Tilikum Crossing

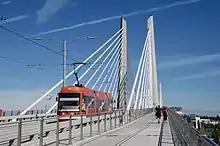
Although the bridge is owned by TriMet, the city-owned Portland Streetcar system is also allowed to use it.

The project received required approval from both the Portland and Milwaukie city councils and Oregon's Metro regional governmental agency in 2008. TriMet approved a $127 million contract to build the bridge in December 2010. Onsite engineering of the TriMet design was handled by the HNTB Corporation with primary contracting performed by Kiewit.